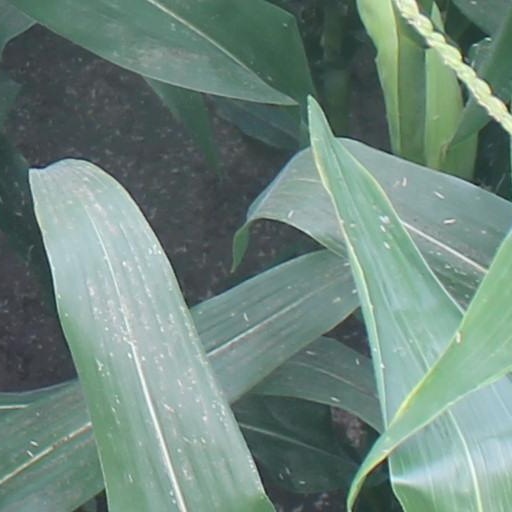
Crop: maize; corn